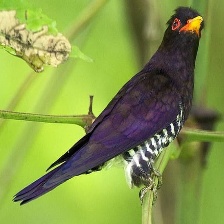
Species: VIOLET CUCKOO
Scientific name:  CHRYSOCOCCYX XANTHORHYNCHUS